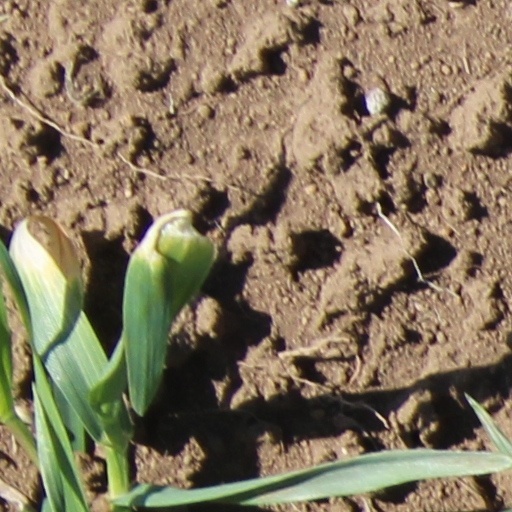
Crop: wheat